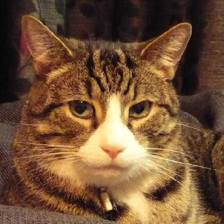
Label: animals